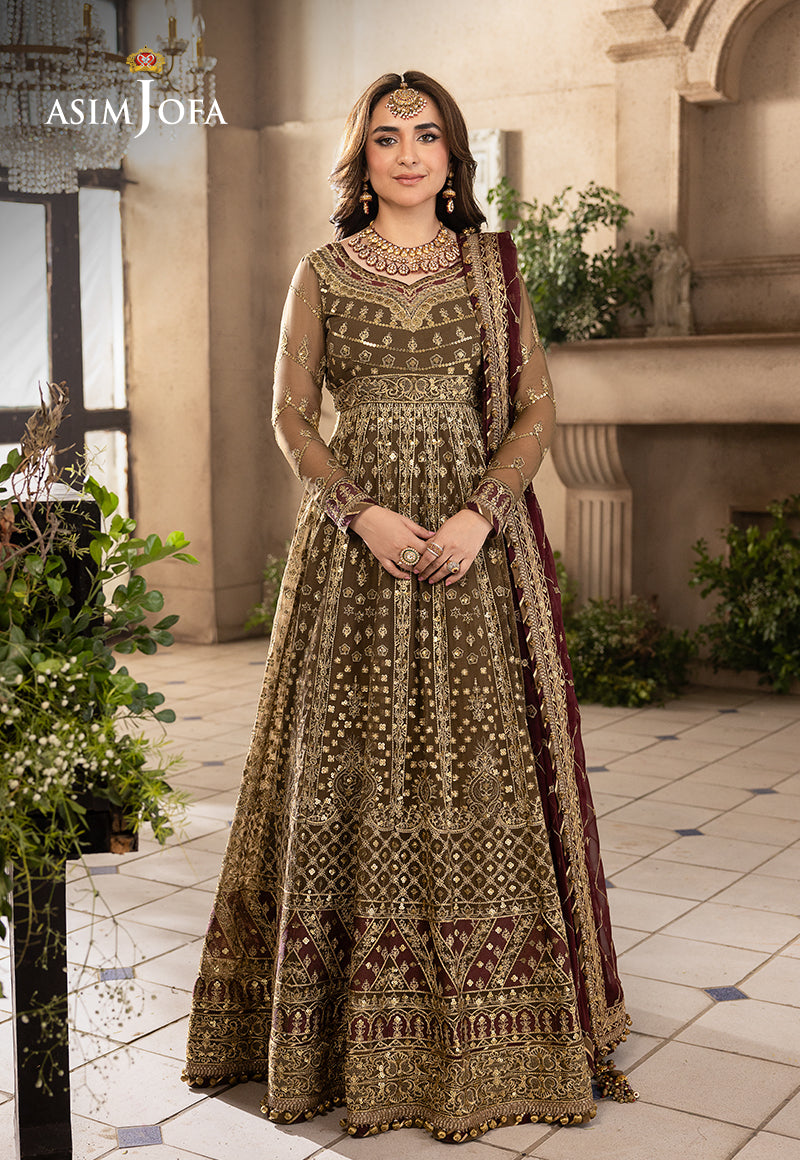
burgundy embroidered net anarkali suit